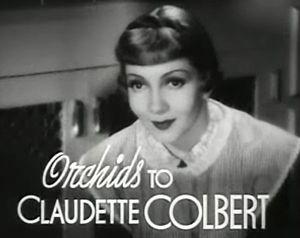
Cette nuit est notre nuit est un film américain de Anatole Litvak sorti en 1937, d'après la pièce à succès Tovarich écrite par Jacques Deval.